Dancing with Dandelions

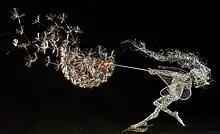
Dancing with Dandelions at night

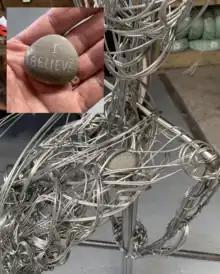
Image of the stone heart inside one fairy sculpture

Robin Wight has created four "Dancing with Dandelions" sculptures, which he calls ""One O'clock Wish". He called it his signature piece and has said it is the most requested sculpture. He claims that a 20 second video of the sculpture he called "Living the Dream" went viral in 2014.